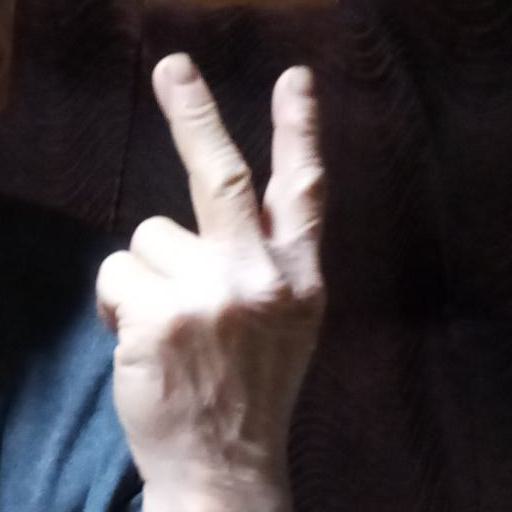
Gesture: peace_inverted